Annagh, County Cavan

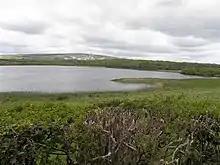
Annagh Lough, Annagh townland, Tomregan, County Cavan, Ireland, looking WNW.

Annagh is a townland in the Parish of Tomregan, Barony of Tullyhaw, County Cavan, Ireland.